Tetsuji Isozaki

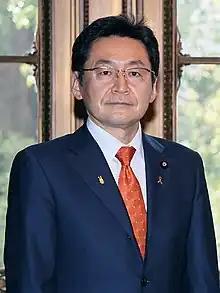
Isozaki in 2023

Tetsuji Isozaki (born April 7, 1969 in Tokyo) is a Japanese politician who has served as a member of the House of Councillors of Japan since 2013. He represents the National proportional representation block and is a member of the Democratic Party For the People.